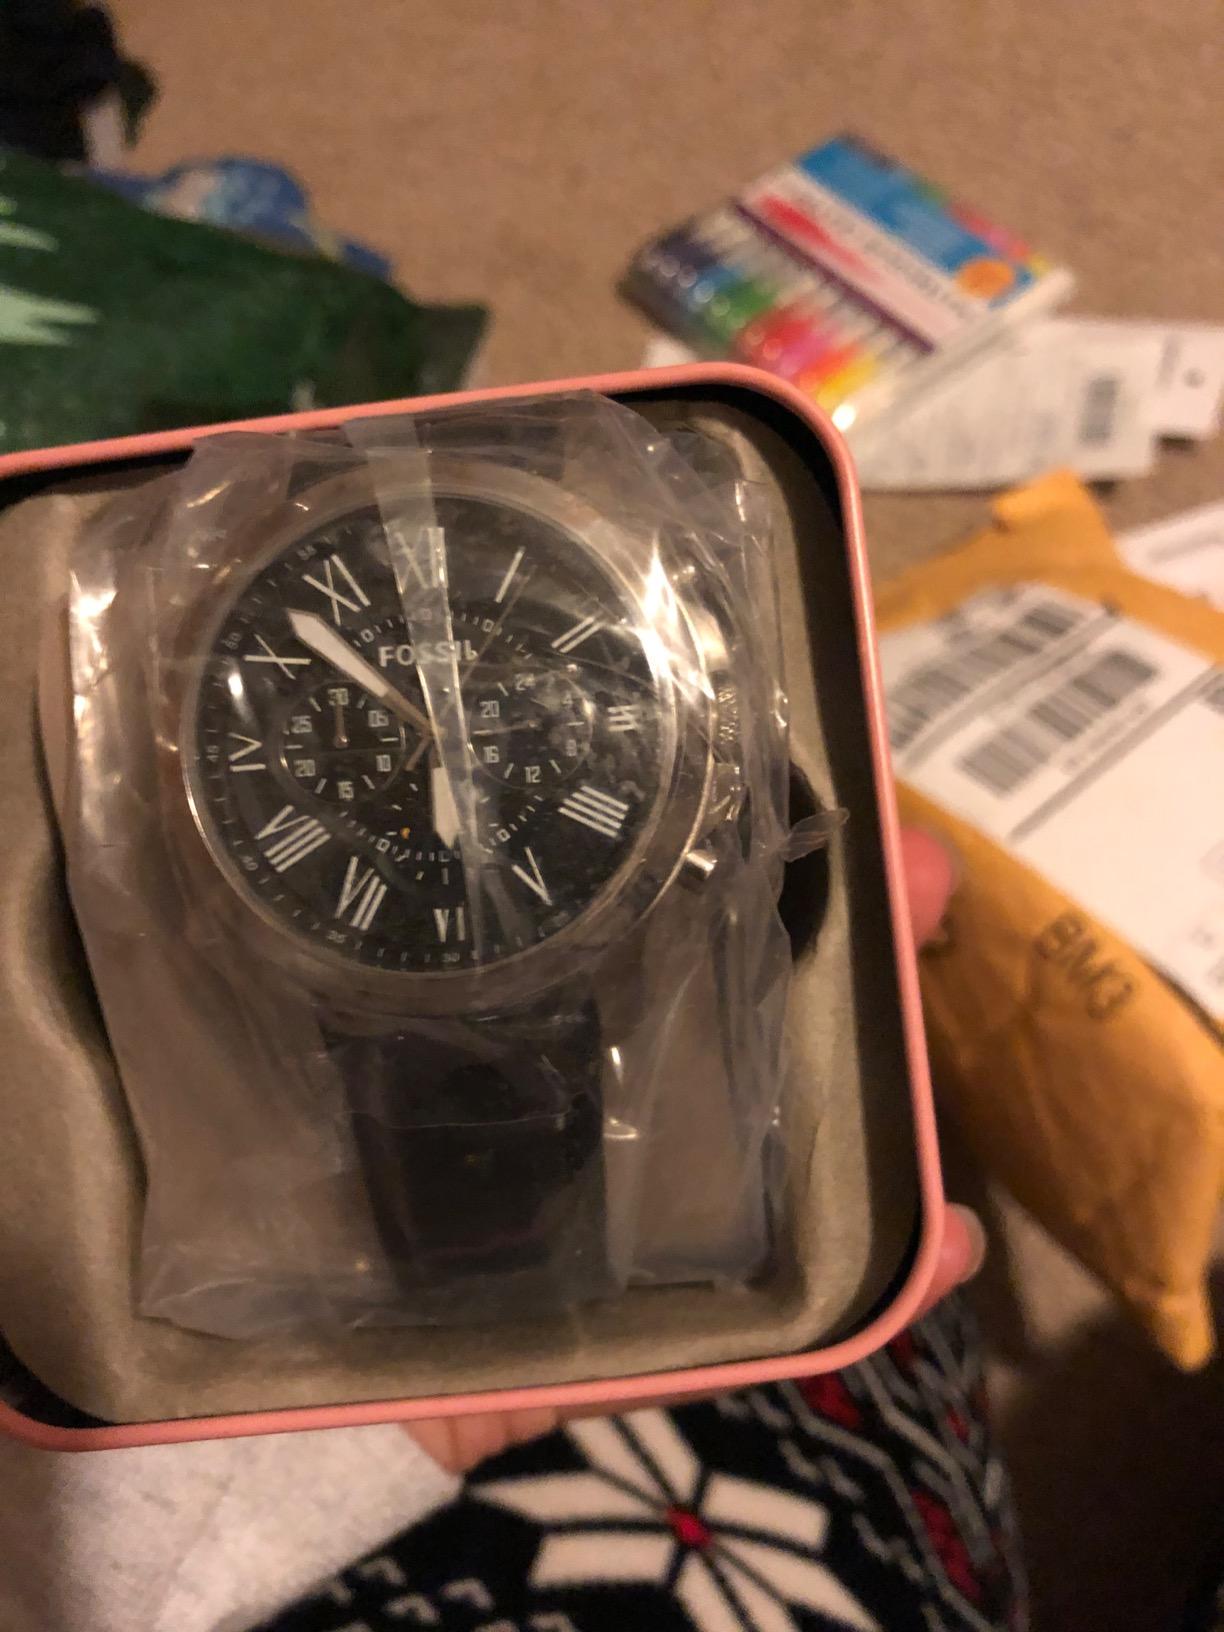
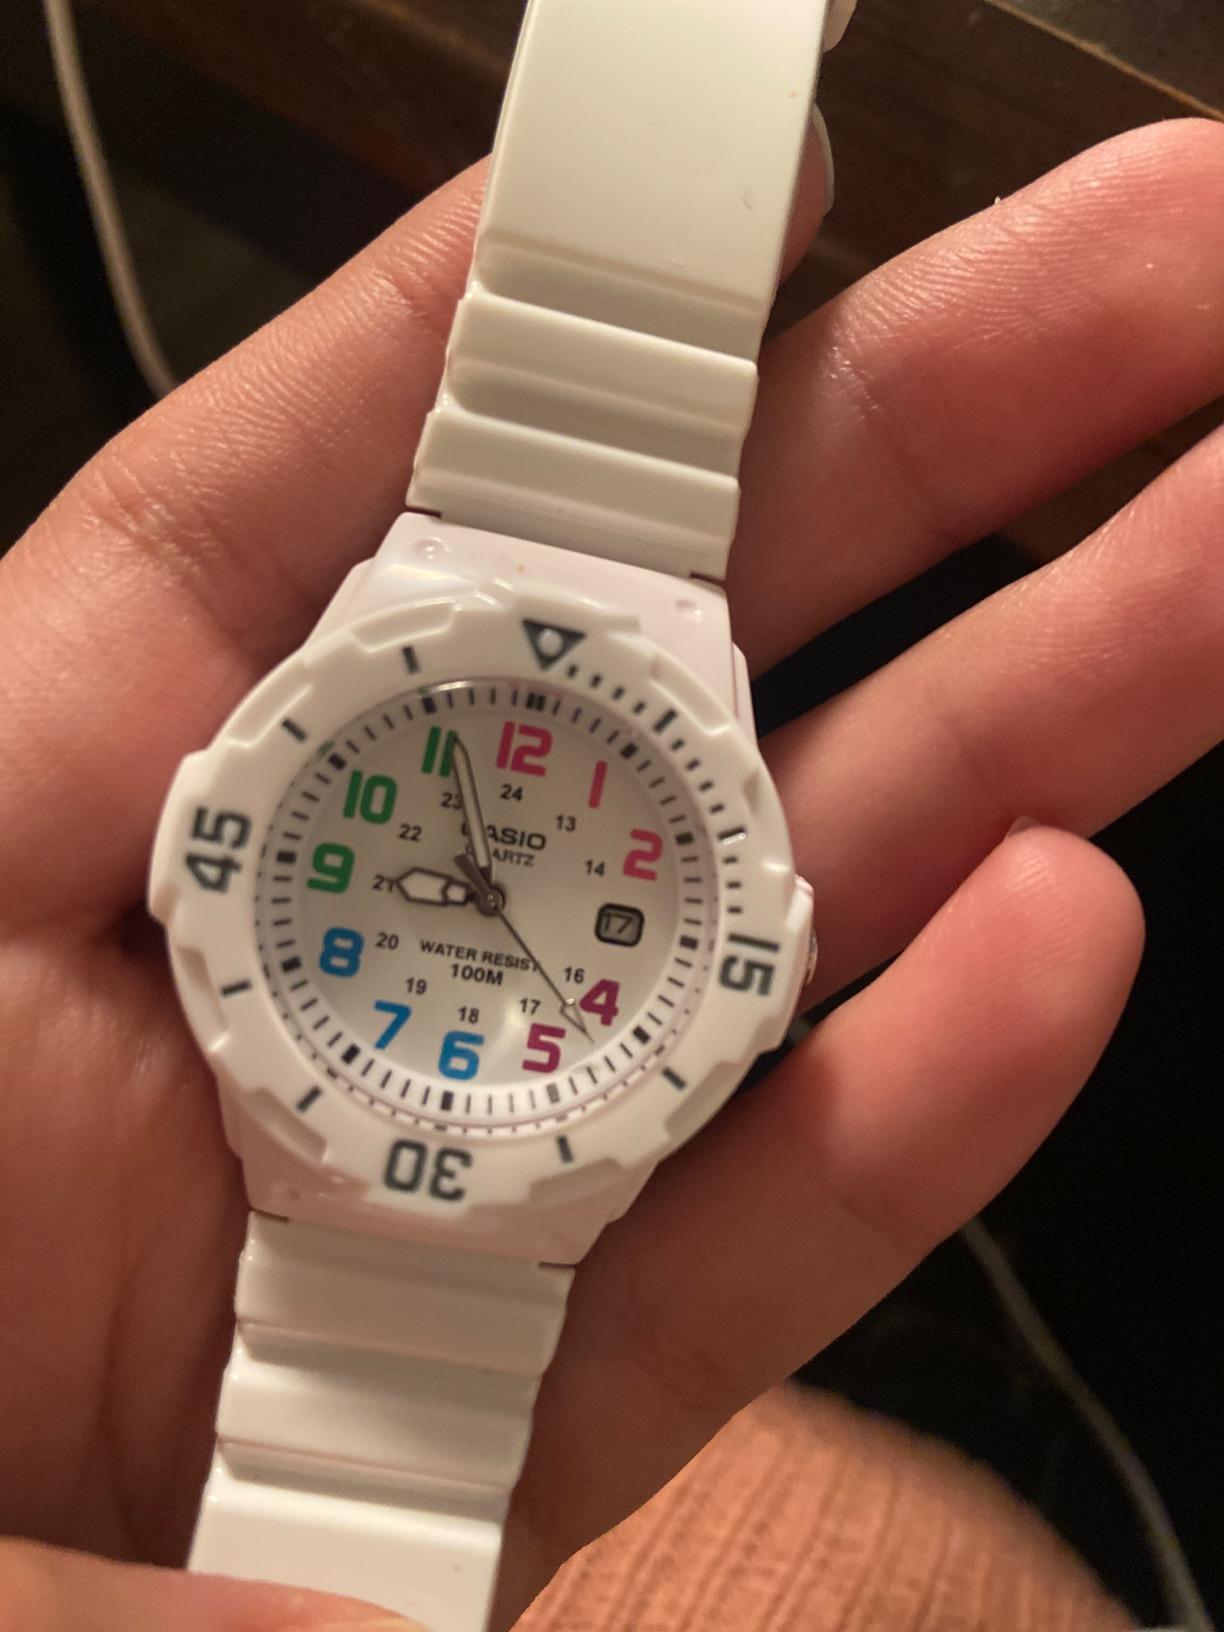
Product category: accessories_watch
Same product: no